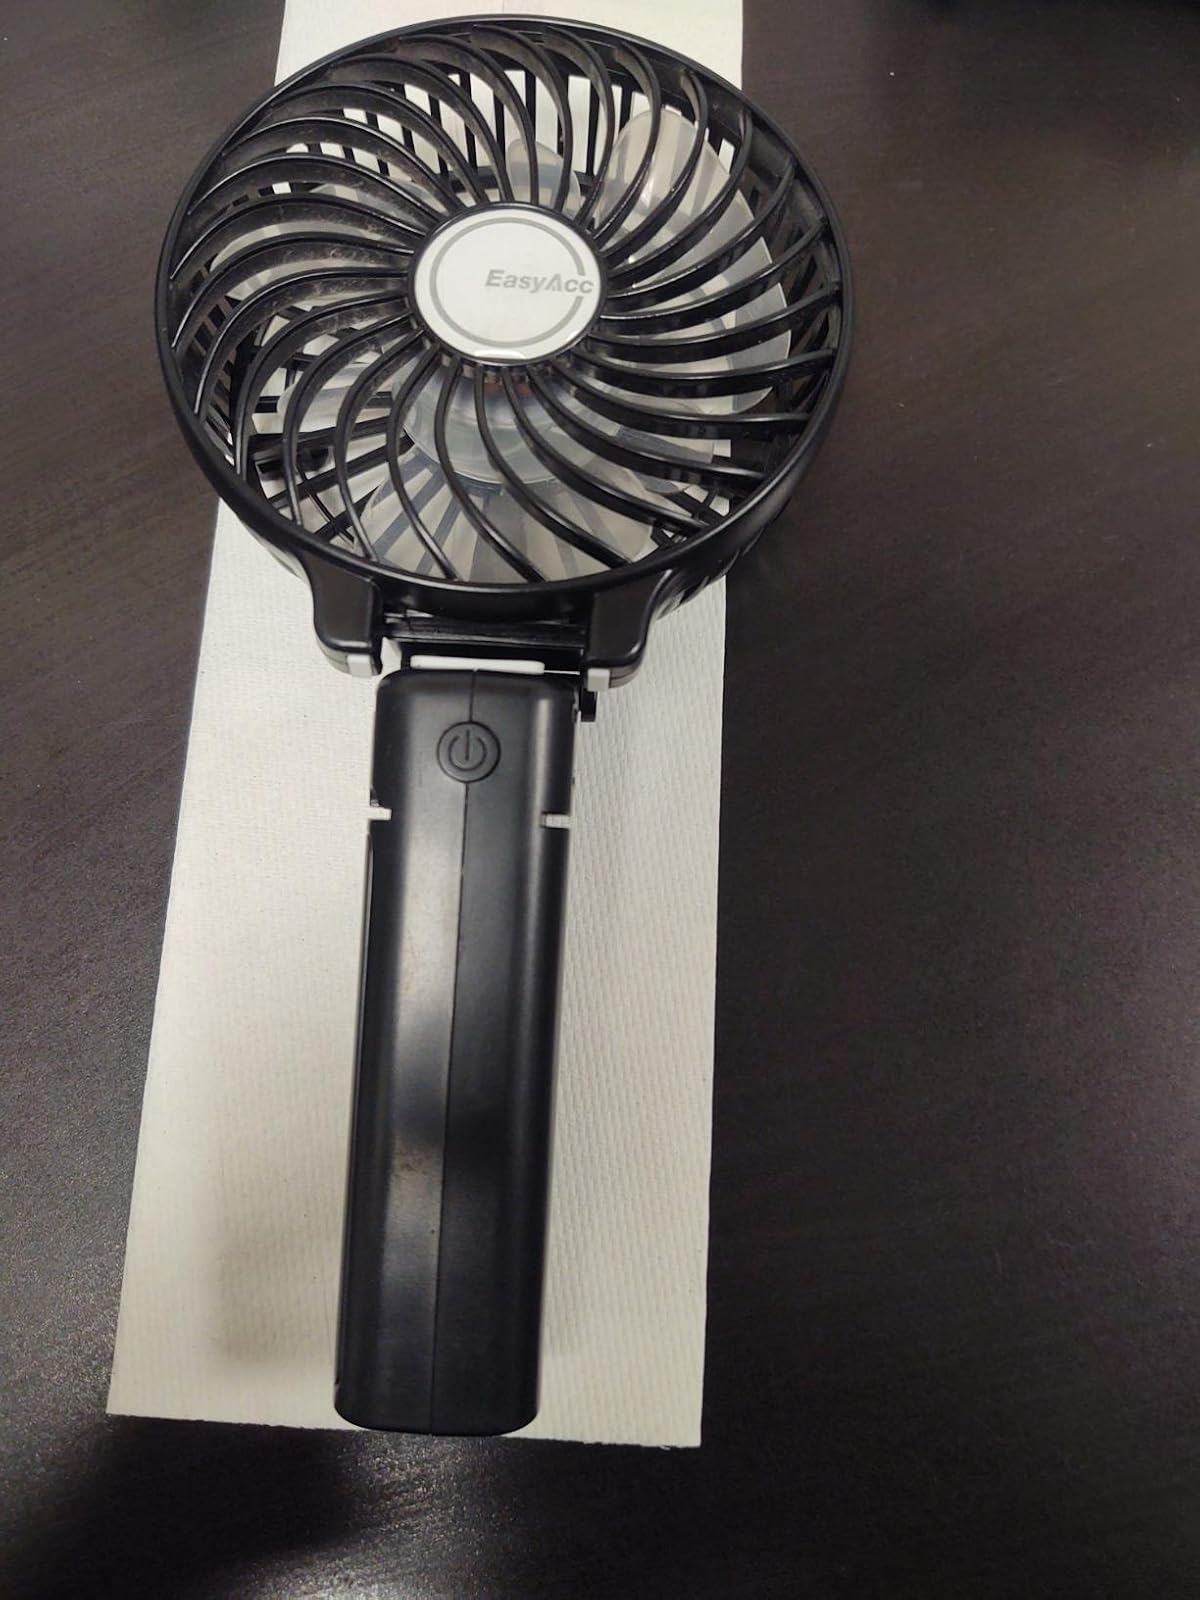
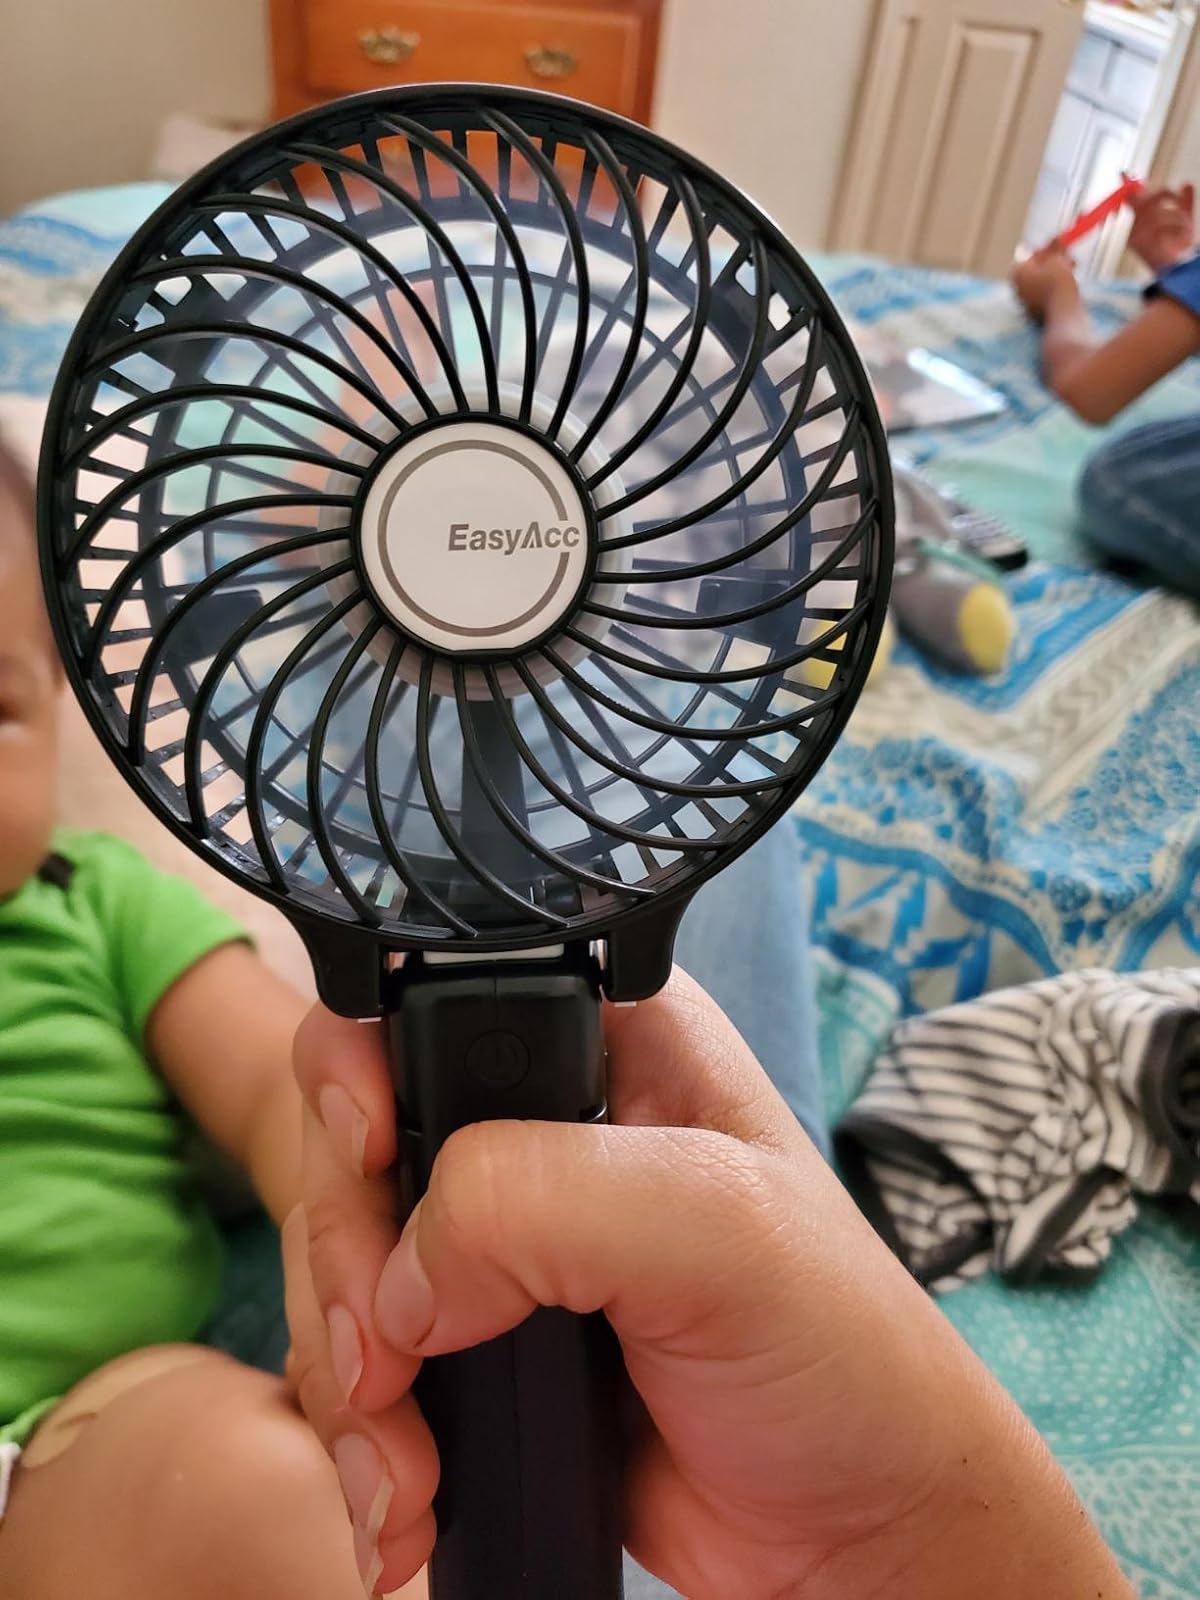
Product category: fan
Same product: yes